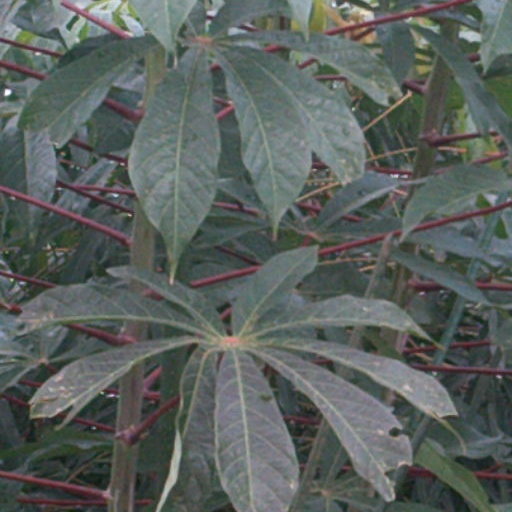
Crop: cassava